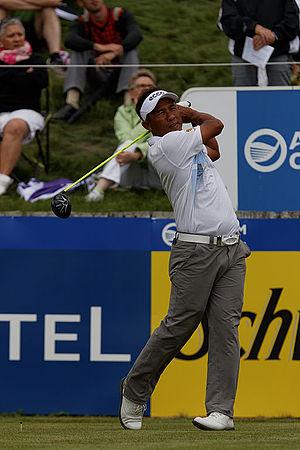
Thongchai Jaidee lors du second tour de l'Open de France 2014 - Golf National - Saint-Quentin-en-Yvelines (78) - départ du trou n° 1
Thongchai Jaidee, né le 8 novembre 1969 à Lopburi en Thaïlande, est un golfeur professionnel thaïlandais. Il détient des droits de jeu sur l'Asian Tour et l'European Tour. Sur l'Asian Tour, il détient le record du plus gros montant de gain, ainsi que la deuxième place au nombre de victoires, avec treize succès. Il remporte l'Ordre du Mérite sur l'Asian Tour trois fois au cours de sa carrière, en 2001, 2004 et 2009. Il est le premier homme à dépasser les 2 millions, 3 millions, 4 millions et 5 millions de dollars de gain sur l'Asian Tour.